Make believe

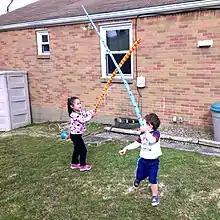
Children pretend to play at lightsaber combat.

Pretense with dolls begins when a child extends pretend self actions to a doll. A child might start by pretending to feed themselves, then reach out and pretend to be feeding a doll. This is further developed when a child begins giving the doll an active role rather than a passive one. For example, the doll does not just eat when fed by the child, instead, the child pretends that the doll reaches for the spoon and feeds itself. After the doll is given an active role, the child begins to bestow upon it sensory and emotional attributes, such as feeling sad, happy, or hurt. The highest form of doll play appears when a child is about 3 and a half years of age. At this point, the child is capable of giving the doll cognitive abilities.